Mrs. Warren's Profession

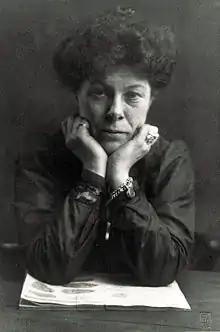
Fanny Brough as Mrs. Warren in the 1902 London production. Part of a series of photographs of the production taken by Frederick H. Evans. According to a note in Cornell University Library's archive, playwright George Bernard Shaw referred to Evans as "the most artistic of photographers."

The play was originally banned by the Lord Chamberlain (Britain's official theatre censor) because of its frank discussion of prostitution, but was finally performed on Sunday, 5 January 1902, at London's New Lyric Club with the distinguished actor-manager Harley Granville-Barker as Frank, Fanny Brough as Mrs. Warren, George Goodhart as Sir George Crofts, Julius Knight as Praed, Madge McIntosh as Vivie and Cosmo Stuart as the Rev. Samuel Gardner. Members-only clubs had been a device to avoid the eye of authority, but actors often also used the opportunity to invite their fellow-artists to a private showing of a play, usually on Sundays, when theatres were closed to the public. The first public performance in London took place in 1925.